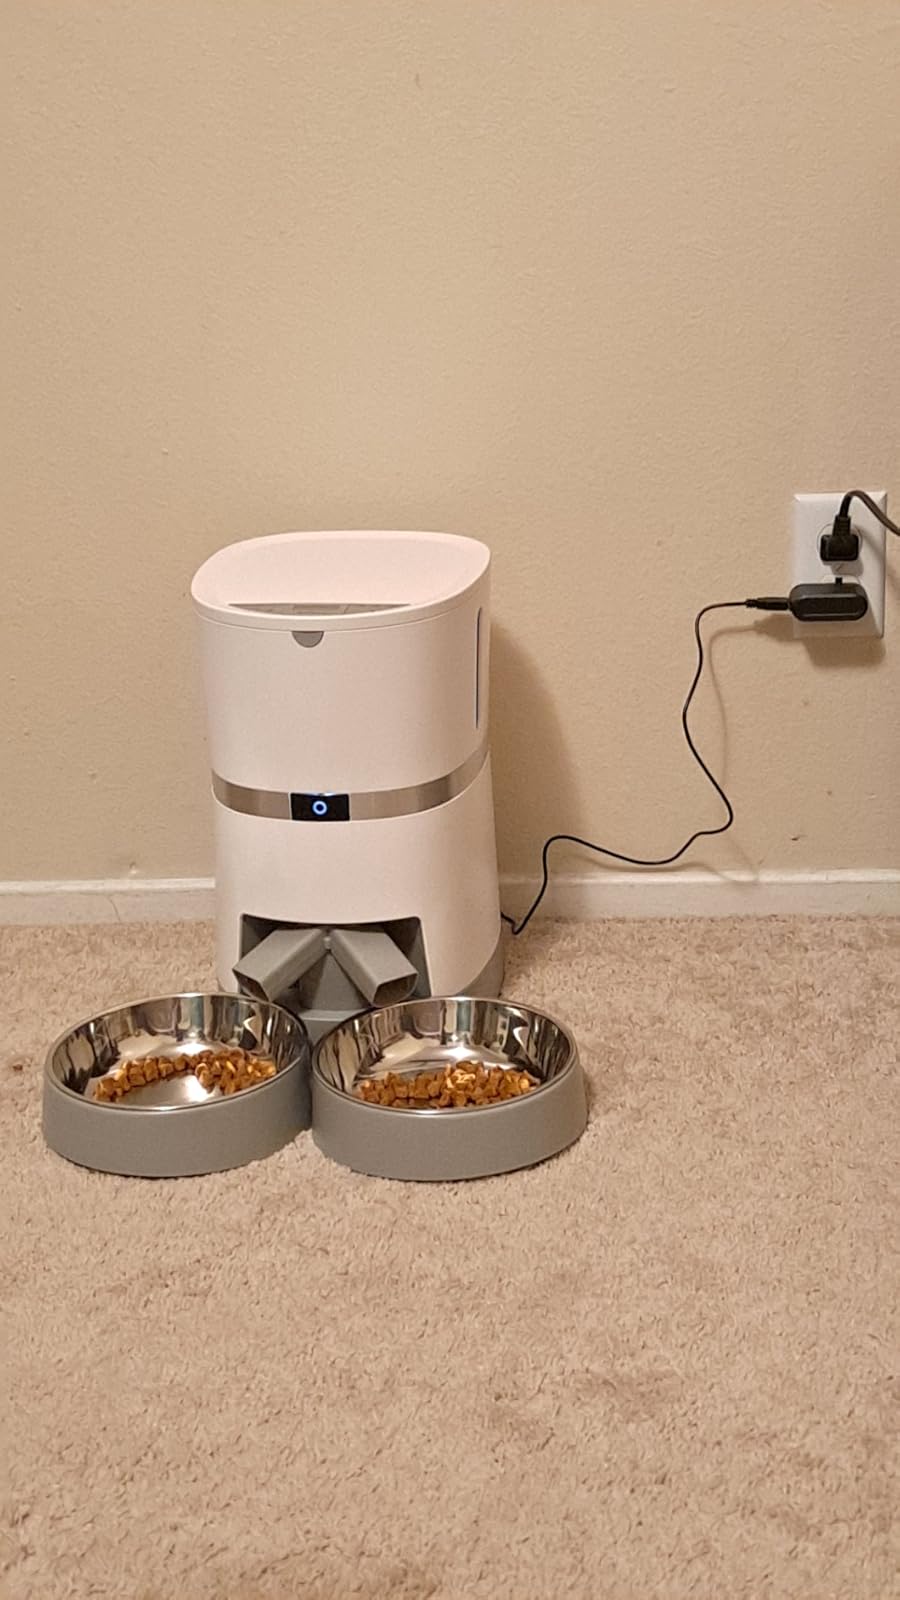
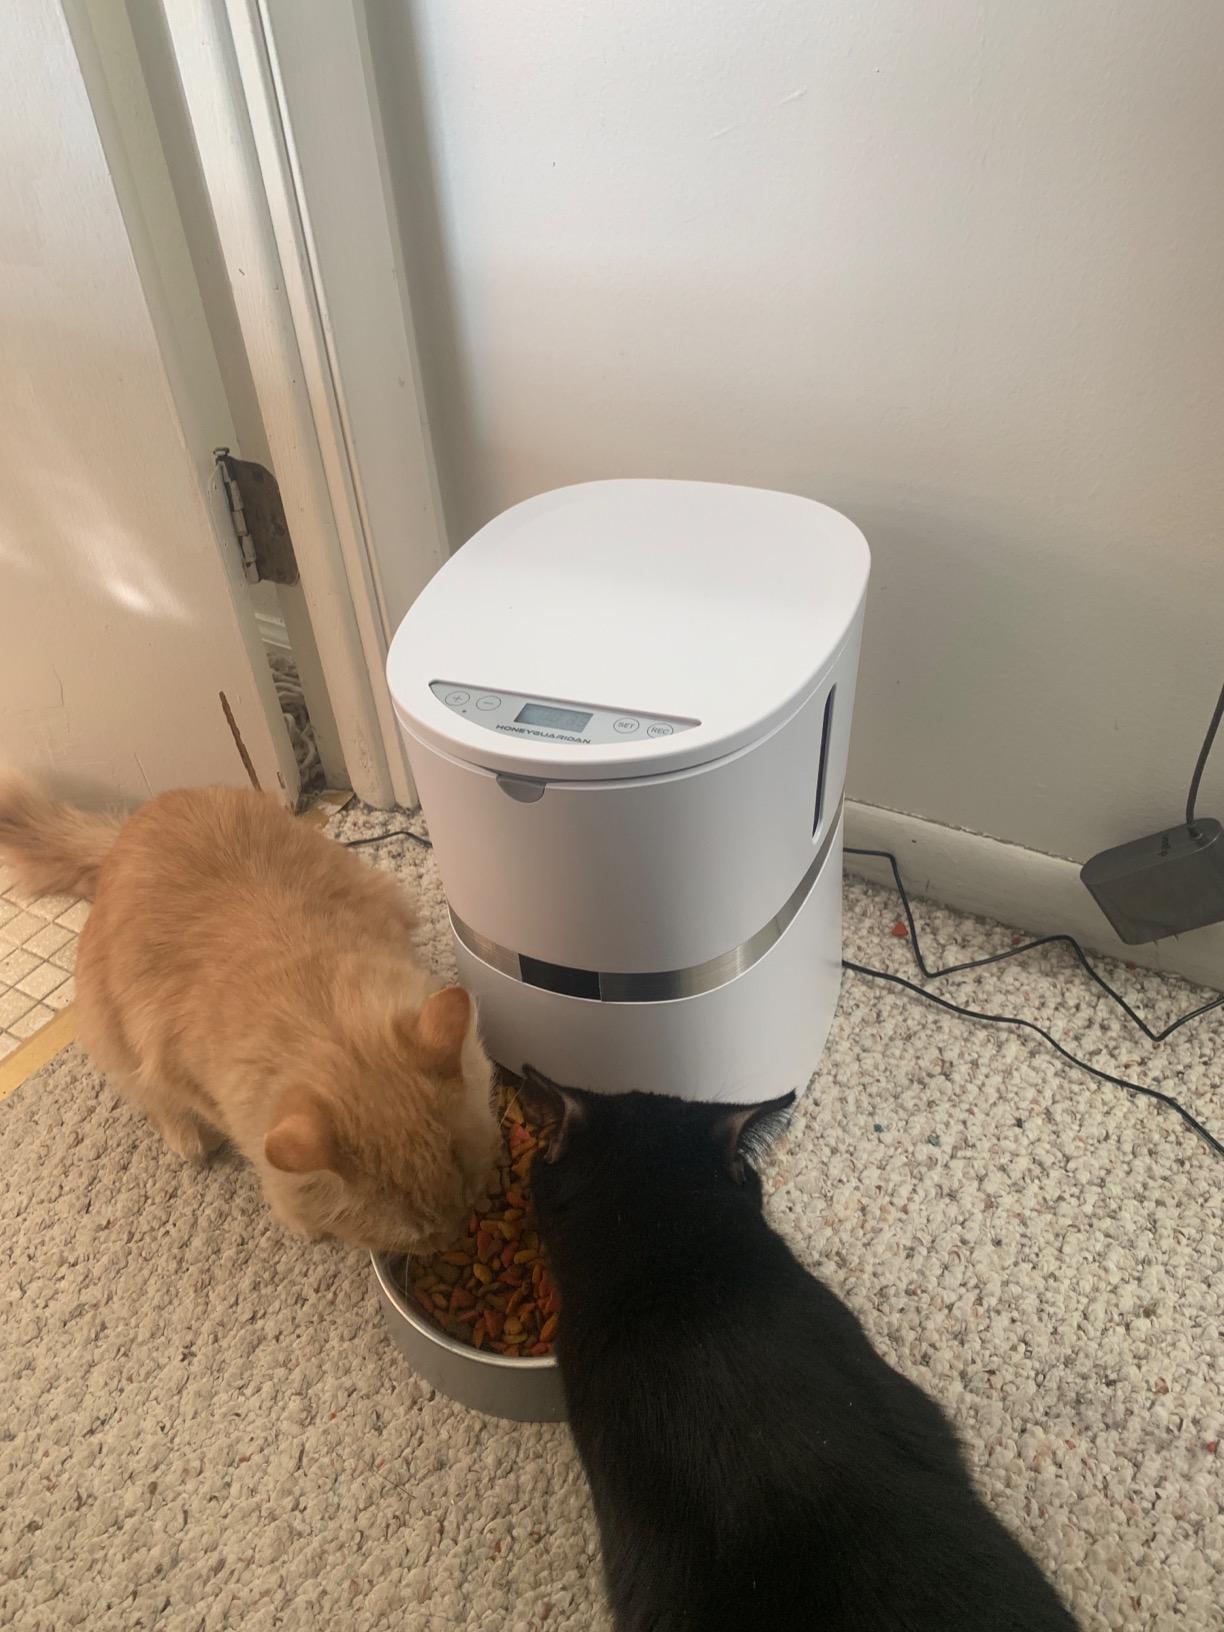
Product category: items_feeder
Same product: no